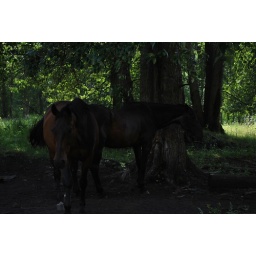
For years there has always been horses under these trees up coal creek.